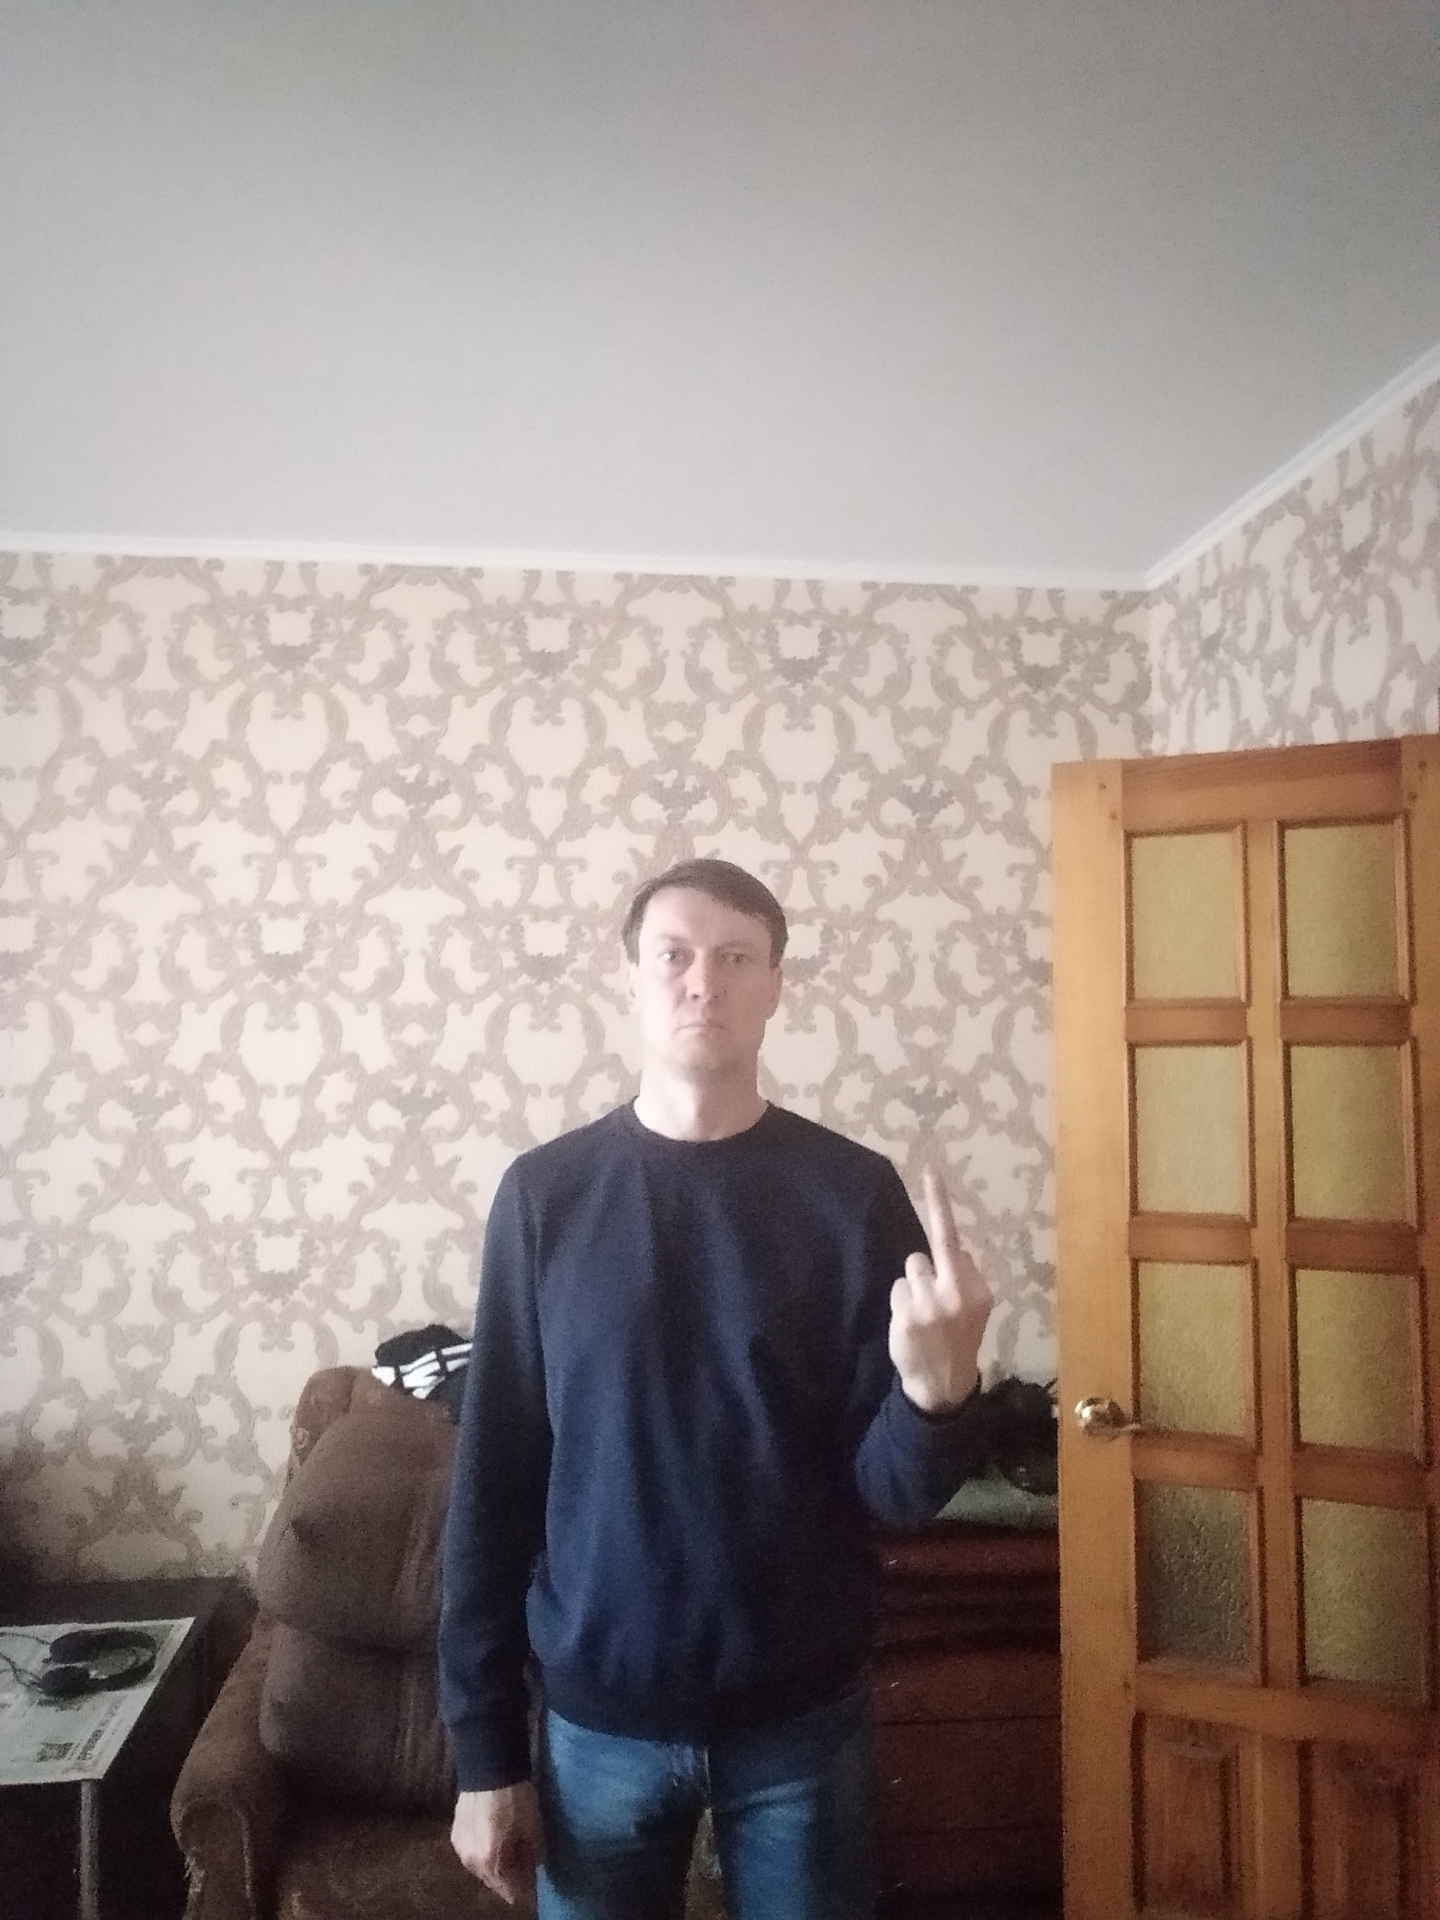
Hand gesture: middle_finger